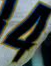
Number: 4